1958–59 Tanganyikan general election

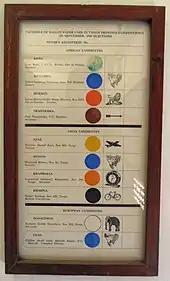
Ballot paper used in Tanga Province Constituency

General elections were held in Tanganyika in September 1958 and February 1959. Elections were held in five constituencies on 8 and 12 September 1958, and in the other five on 9 and 15 February 1959. The Tanganyika African National Union (TANU) and affiliated independents won all 30 elected seats in the Legislative Council.